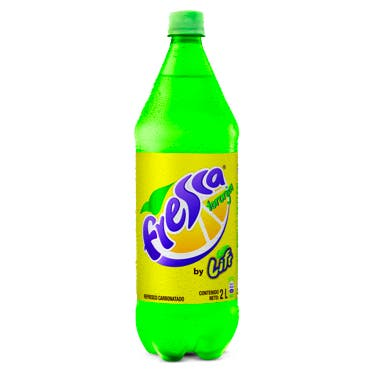
A Fresca pink grapefruit flavor soda in a 2-liters plastic bottle